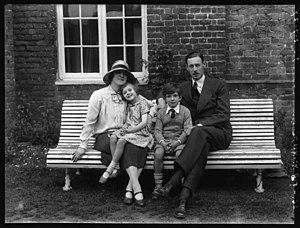
Mabel Philipson, connue sous le nom de Mme Hilton Philipson lorsqu'elle n'est pas sur scène, est une actrice et femme politique britannique. Après avoir joué dans plusieurs pièces à Londres, y compris une période en tant que Gaiety Girls, elle décide de quitter le théâtre pour épouser Hilton Philipson en 1917. Son mari représente le Parti national-libéral aux élections générales de 1922 et, bien qu'il ait gagné, le résultat est finalement déclaré nul. Mabel Philipson se présente pour le Parti conservateur lors des élections partielles subséquentes de 1923, obtenant une majorité plus importante que son mari. Ce faisant, elle devient la troisième femme à occuper un siège à la Chambre des communes après que cela soit légalement possible en 1918, en tant que députée de Berwick-upon-Tweed.